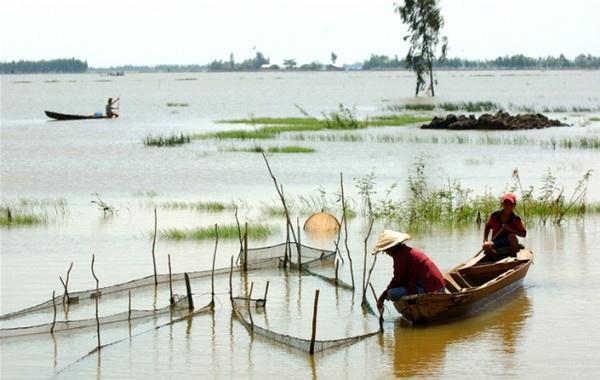
có hai người cùng xuất hiện trên một chiếc thuyền bên khu vực lưới